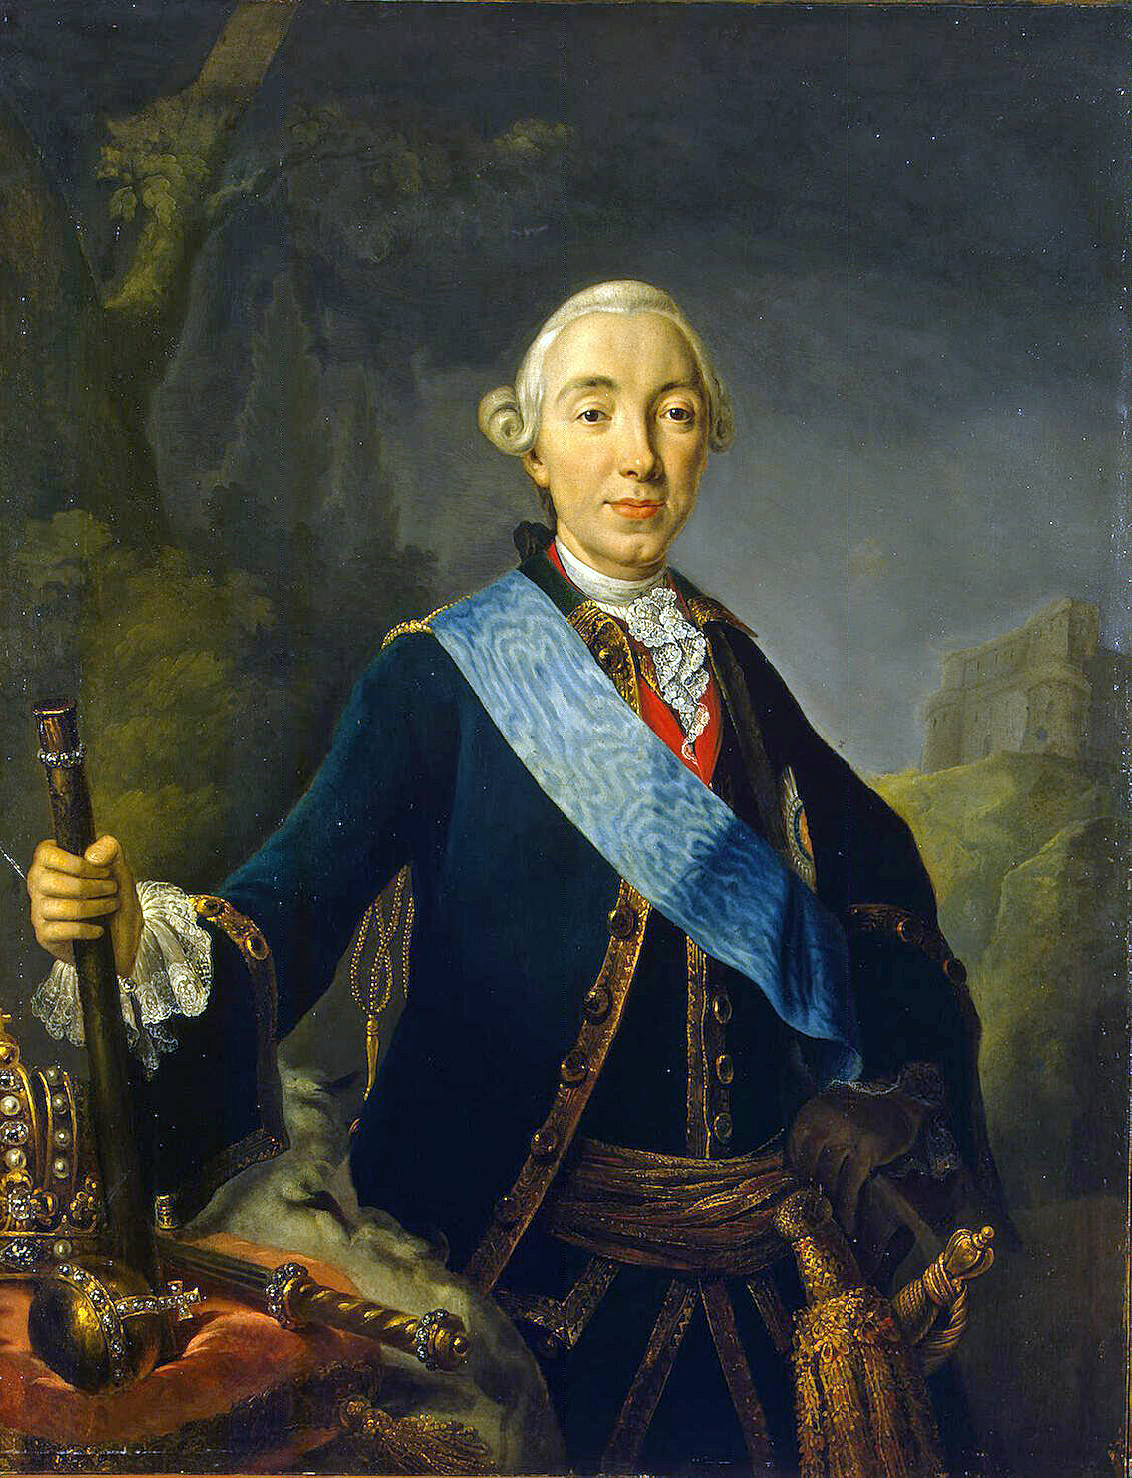
จักรพรรดิปิออตร์ที่ 3 แห่งรัสเซีย

| type = monarch
| name = จักรพรรดิปิออตร์ที่ 3
| image = Coronation portrait of Peter III of Russia -1761.JPG
| caption = จักรพรรดิปีเตอร์ที่ 3 โดยลูกัส คอนราด พฟานท์เฟลท์ 1761
| succession = จักรพรรดิแห่งรัสเซียทั้งปวง
| reign = 5 มกราคม 1762&nbsp;– 9 กรกฎาคม 1762
| full name = คาร์ล เพเทอร์ อูลริช
| predecessor = จักรพรรดินีนาถเยลีซาเวตาแห่งรัสเซีย|จักรพรรดินีนาถเยลีซาเวตา
| successor = เยกาเจรีนามหาราชินี|จักรพรรดินีนาถเยกาเจรีนาที่ 2
| succession2 = :หมวดหมู่:ดยุกแห่งฮ็อลชไตน์-ก็อททอร์พ|ดยุกแห่งฮ็อลชไตน์-ก็อททอร์พ
| reign2 = 18 มิถุนายน 1739&nbsp;– 9 กรกฎาคม 1762
| predecessor2 = คาร์ล ฟรีดริช ดยุกแห่งฮ็อลชไตน์-ก็อททอร์พ|ดยุกคาร์ล ฟรีดริช
| successor2 = จักรพรรดิพอลที่ 1 แห่งรัสเซีย|ดยุกพอล
| spouse-type = คู่อภิเษก
| dynasty = ราชวงศ์โรมานอฟ#ราชวงศ์ฮ็อลชไตน์-ก็อทตาร์ฟ-โรมานอฟ|ฮ็อลชไตน์-ก็อทตาร์ฟ-โรมานอฟ
| father = คาร์ล ฟรีดริช ดยุกแห่งฮ็อลชไตน์-ก็อทตาร์ฟ
| mother = แกรนด์ดัชเชสอันนา เปตรอฟนาแห่งรัสเซีย
| birth_style = พระราชสมภพ
| birth_place = คีล, ดยุกแห่งฮ็อลชไตน์-ก็อททอร์พ|ฮ็อลชไตน์-ก็อททอร์พ, ดัชชีฮ็อลชไตน์
| death_place = ร็อพซา, จักรวรรดิรัสเซีย
| burial_place = มหาวิหารปีเตอร์และพอล
| religion = คริสตจักรรัสเซียออร์ทอดอกซ์|รัสเซียออร์ทอดอกซ์ก่อนหน้า ลูเทอแรน
| signature = Signatur Peter III. (Russland).PNG
จักรพรรดิปิออตร์ที่ 3efn|; ตามMOS:JG ควรใช้ Old Style (ปฏิทินจูเลียน) ในบทความนี้ เพราะรัสเซียใช้ในขณะนั้น (10 กุมภาพันธ์ ค.ศ. 1728 – 17 กรกฎาคม ค.ศ. 1762) นามเดิมคือ คาร์ล เพเทอร์ อูลริช แห่งชเลสวิช-ฮ็อลชไตน์-ก็อททอร์พ () เป็นเจ้าชายเยอรมันจากฮ็อลชไตน์ พระองค์ประสูติที่เมืองคีล ทรงเติบโตมาในสภาพแวดล้อมแบบเยอรมัน และทรงถือองค์ว่าเป็นชนชาวเยอรมัน (ถึงแม้มารดาเป็นเจ้าหญิงรัสเซีย) พระองค์ไม่โปรดรัสเซียและตรัสภาษารัสเซียแทบไม่ได้ ด้วยเหตุนี้ เมื่อได้ครองราชสมบัติรัสเซียเพียงไม่กี่เดือนจึงถูกมเหสียึดอำนาจ
== พระประวัติ ==
คาร์ล เพเทอร์ อูลริช เป็นบุตรชายของคาร์ล ฟรีดริช ดยุกแห่งฮ็อลชไตน์-ก็อททอร์พ กับแกรนด์ดัชเชสอันนา เปตรอฟนาแห่งรัสเซีย พระธิดาในจักรพรรดิปีเตอร์ที่ 1 แห่งรัสเซีย เจ้าชายเพเทอร์ทรงมีเชื้อสายรัสเซีย-สวีเดน เนื่องจากบิดาของพระองค์เป็นพระปนัดดาในพระเจ้าคาร์ลที่ 12 แห่งสวีเดน เมื่อมีพระชนมายุ 14 ปี ก็ประกาศตนเป็นรายพระนามพระมหากษัตริย์ฟินแลนด์|พระมหากษัตริย์ฟินแลนด์ ท่ามกลางสงครามรัสเซีย-สวีเดน
เมื่อจักรพรรดินีนาถเยลีซาเวตาแห่งรัสเซียขึ้นครองราชย์ ขณะนั้น คาร์ล เพเทอร์ ดยุกแห่งฮ็อลชไตน์-ก็อททอร์พ ก็ถูกนำตัวมายังเซนต์ปีเตอส์เบิร์กในปี 1742 และได้รับการประกาศเป็นรัชทายาทแห่งรัสเซีย แต่รัชทายาทองค์นี้มีจริยวัตรเกรียจคร้าน เอาแต่พระทัย ไม่ใส่ใจสิ่งรอบข้าง และไร้อัจฉริยะภาพ จักรพรรดินีนาถเยลีซาเวตาแห่งรัสเซีย|จักรพรรดินีนาถเยลีซาเวตาจึงมีความเป็นห่วงต่ออนาคตของบ้านเมือง ด้วยเหตุนี้ พระนางจึงดำริว่าจะต้องหาหญิงเก่งมาเป็นภรรยาว่าที่จักรพรรดิรัสเซียในอนาคต หลังจากปรึกษากับพระเจ้าฟรีดริชที่ 2 แห่งปรัสเซีย และพิจารณาตัวเลือกเจ้าหญิงทั้งหลาย เจ้าแผ่นดินทั้งสองตกลงเลือกเยกาเจรีนามหาราชินี|โซฟี เอากุสเทอ ฟรีเดอรีเคอ เจ้าหญิงชาวเยอรมันจากอันฮัลท์ เป็นคู่หมั้นของว่าที่จักรพรรดิรัสเซียในอนาคต และนัยหนึ่งก็เป็นการกระชับมิตรภาพรัสเซีย-ปรัสเซียเพื่อลดทอดอำนาจของจักรวรรดิออสเตรีย
เมื่อเจ้าหญิงโซฟีสละนิกายโปรเตสแตนต์มาเข้านิกายศาสนจักรรัสเซียออร์ทอดอกซ์|รัสเซียออร์ทอดอกซ์แล้วก็มีนามใหม่ว่า เยกาเจรีนา เมื่อถึงวันอภิเษกสมรสที่พระราชวังโอแรนเนี่ยนบวมในเซนต์ปีเตอร์เบิร์กเมื่อปี 1745 แม้ทั้งคู่ดูไม่ค่อยมีความสุขนัก แต่เก้าปีต่อมาก็มีโอรสหนึ่งองค์นามว่าพอล ต่อมาคือจักรพรรดิพอลที่ 1 แห่งรัสเซีย|จักรพรรดิพอลที่ 1
== ขึ้นครองราชย์ ==
เมื่อจักรพรรดินีนาถเยลีซาเวตาแห่งรัสเซีย|จักรพรรดินีนาถเยลีซาเวตาสวรรคตในวันที่ 5 มกราคม ค.ศ. 1762 พระองค์ก็ทรงบริหารจักรวรรดิแบบตามอำเภอใจ ขณะนั้นรัสเซียกับปรัสเซียทำสงครามกัน ทรงบัญชาให้กองทัพรัสเซียยกเลิกการบุกปรัสเซียที่พระองค์รักใคร่ ทรงเปลี่ยนเครื่องแบบราชสำนักรัสเซียให้กลายเป็นสีของทางราชสำนักปรัสเซีย สร้างความไม่พอใจให้ทั้งกองทัพ ประชาชนชาวรัสเซีย พวกขุนนาง แม้แต่เยกาเจรีนาด้วย และเมื่อถึงขีดสุด วันที่ 9 กรกฎาคม ค.ศ. 1762 หลังจากที่ปกครองจักรวรรดิได้เพียงแค่ 6 เดือน ก็ทรงถูกเยกาเจรีนายึดอำนาจอธิปไตยทั้งหมด และถูกนำตัวไปกักขังในคุกชานกรุงเซนต์ปีเตอส์เบิร์ก หลังจาก 3 วันหลังยึดอำนาจกองทัพก็ได้พระกาศให้แคทเธอรีนเป็นพระจักรพรรดินีองค์ต่อไป
== สวรรคต ==
หลังจากหนึ่งสัปดาห์ผ่านไป อะเลคเซย์ อันโทรวอฟ ก็ได้ปลงพระชนม์ปิออตร์ในคุก ตามคำสั่งของเยกาเจรีนา ทำให้จักรพรรดิปิออตร์ที่ 3 เสด็จสวรรคตเมื่อวันที่ 17 กรกฎาคม ค.ศ. 1762
== หมายเหตุ ==
== อ้างอิง ==
* The ancestors and descendants Pyotr III Fyodorovitch, Emperor of Russia
* Biography of Pyotr III Fyodorovitch
หมวดหมู่:จักรพรรดิรัสเซีย
หมวดหมู่:พระมหากษัตริย์ที่ถูกปลงพระชนม์
หมวดหมู่:บุคคลจากคีล
หมวดหมู่:ดยุกแห่งฮ็อลชไตน์
หมวดหมู่:ดยุกแห่งฮ็อลชไตน์-ก็อททอร์พ
หมวดหมู่:แกรนด์ดยุกแห่งรัสเซีย
หมวดหมู่:ผู้ได้รับพัวร์เลอเมรีท (ชั้นทหาร)
หมวดหมู่:พระมหากษัตริย์ผู้ทรงสละราชสมบัติ
หมวดหมู่:เยกาเจรีนามหาราชินี
หมวดหมู่:เจ้าแผ่นดินที่ถูกปลดจากราชบัลลังก์